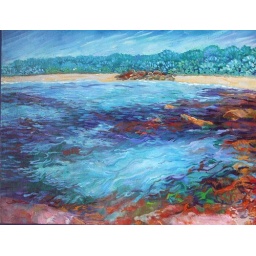
Bay of fires, beautiful red rocks shimmer under clear blue seas and white sands